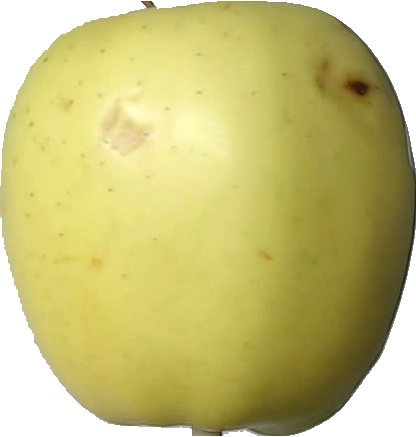
Label: apple_golden_2